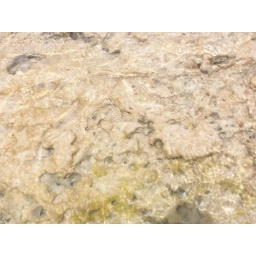
Bodden Bay 15 Pic of the rocks in water